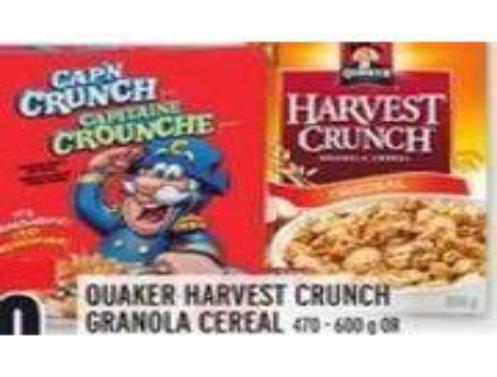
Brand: Harvest Crunch
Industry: Food